Osu Castle

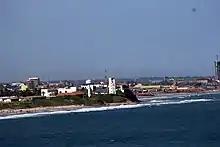
A view of the Osu Castle from the lighthouse in Jamestown, Accra

Osu Castle (also known as Fort Christiansborg or the Castle) is a castle located in Osu, Ghana, on the coast of the Gulf of Guinea in Africa.